Robert Carswell, Baron Carswell

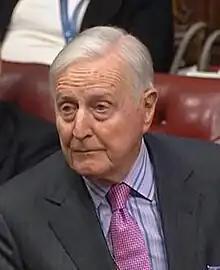
Carswell in 2018

Robert Douglas Carswell, Baron Carswell, , (28 June 1934 – 4 May 2023) was a British barrister and judge who served as Lord Chief Justice of Northern Ireland and a Lord of Appeal in Ordinary.